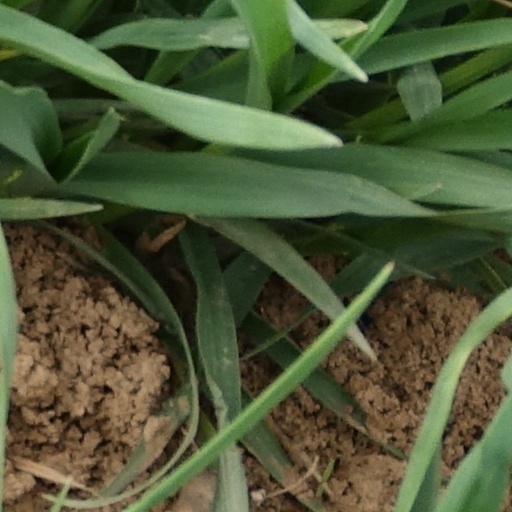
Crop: wheat